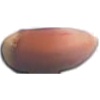
Label: hazelnut